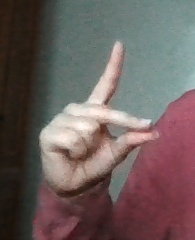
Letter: ta